Delirium (Lacuna Coil album)

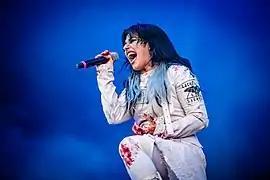
Lacuna Coil promoting the album at the Rock Harz festival in 2017.

On 8 December 2015, the band announced recording sessions had taken place, and the new album would be titled "Delirium". Then, on 10 March 2016, the album cover and track listing were revealed.